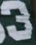
Number: 3